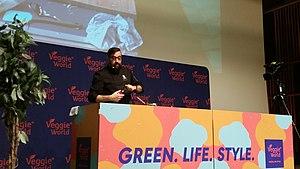
Démonstration culinaire de Sébastien Kardinal au VeggieWorld Paris en octobre 2019